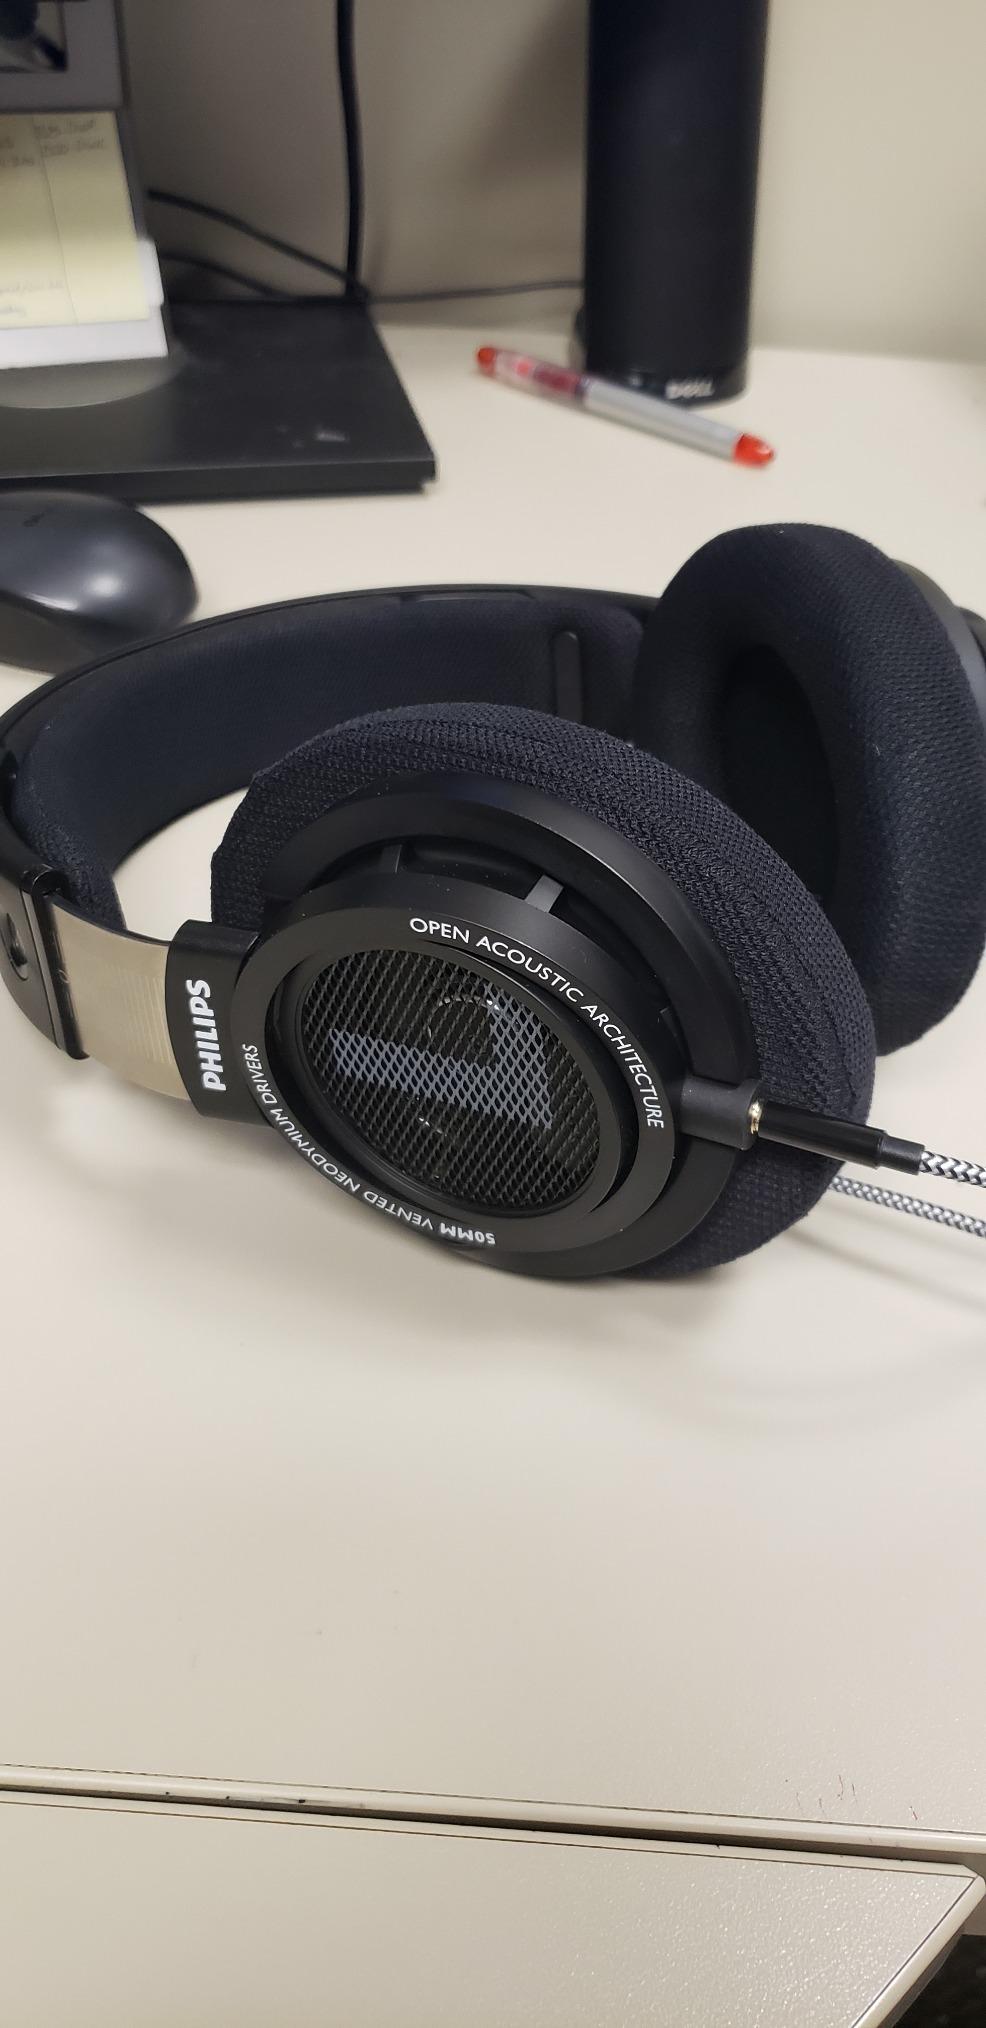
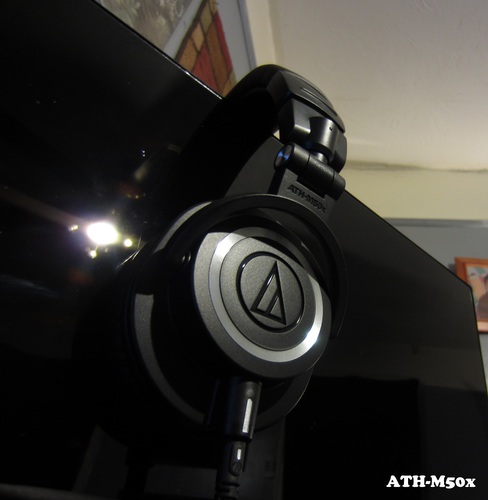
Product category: headphones
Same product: no